William Harness

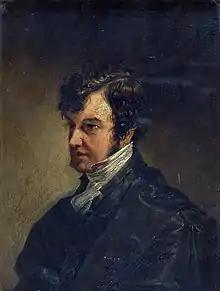
William Harness, portrait from the 1820s by George Lance

Born near Wickham in Hampshire on 14 March 1790, he was son of John Harness, M.D., commissioner of transports, and elder brother Henry Drury Harness. In 1796 he went to Lisbon with his father, and in 1802 entered Harrow School. There he knew Lord Byron, with whom he had a physical disability of the leg in common. He went on to Christ's College, Cambridge, where he graduated B.A. 1812, M.A. 1816.